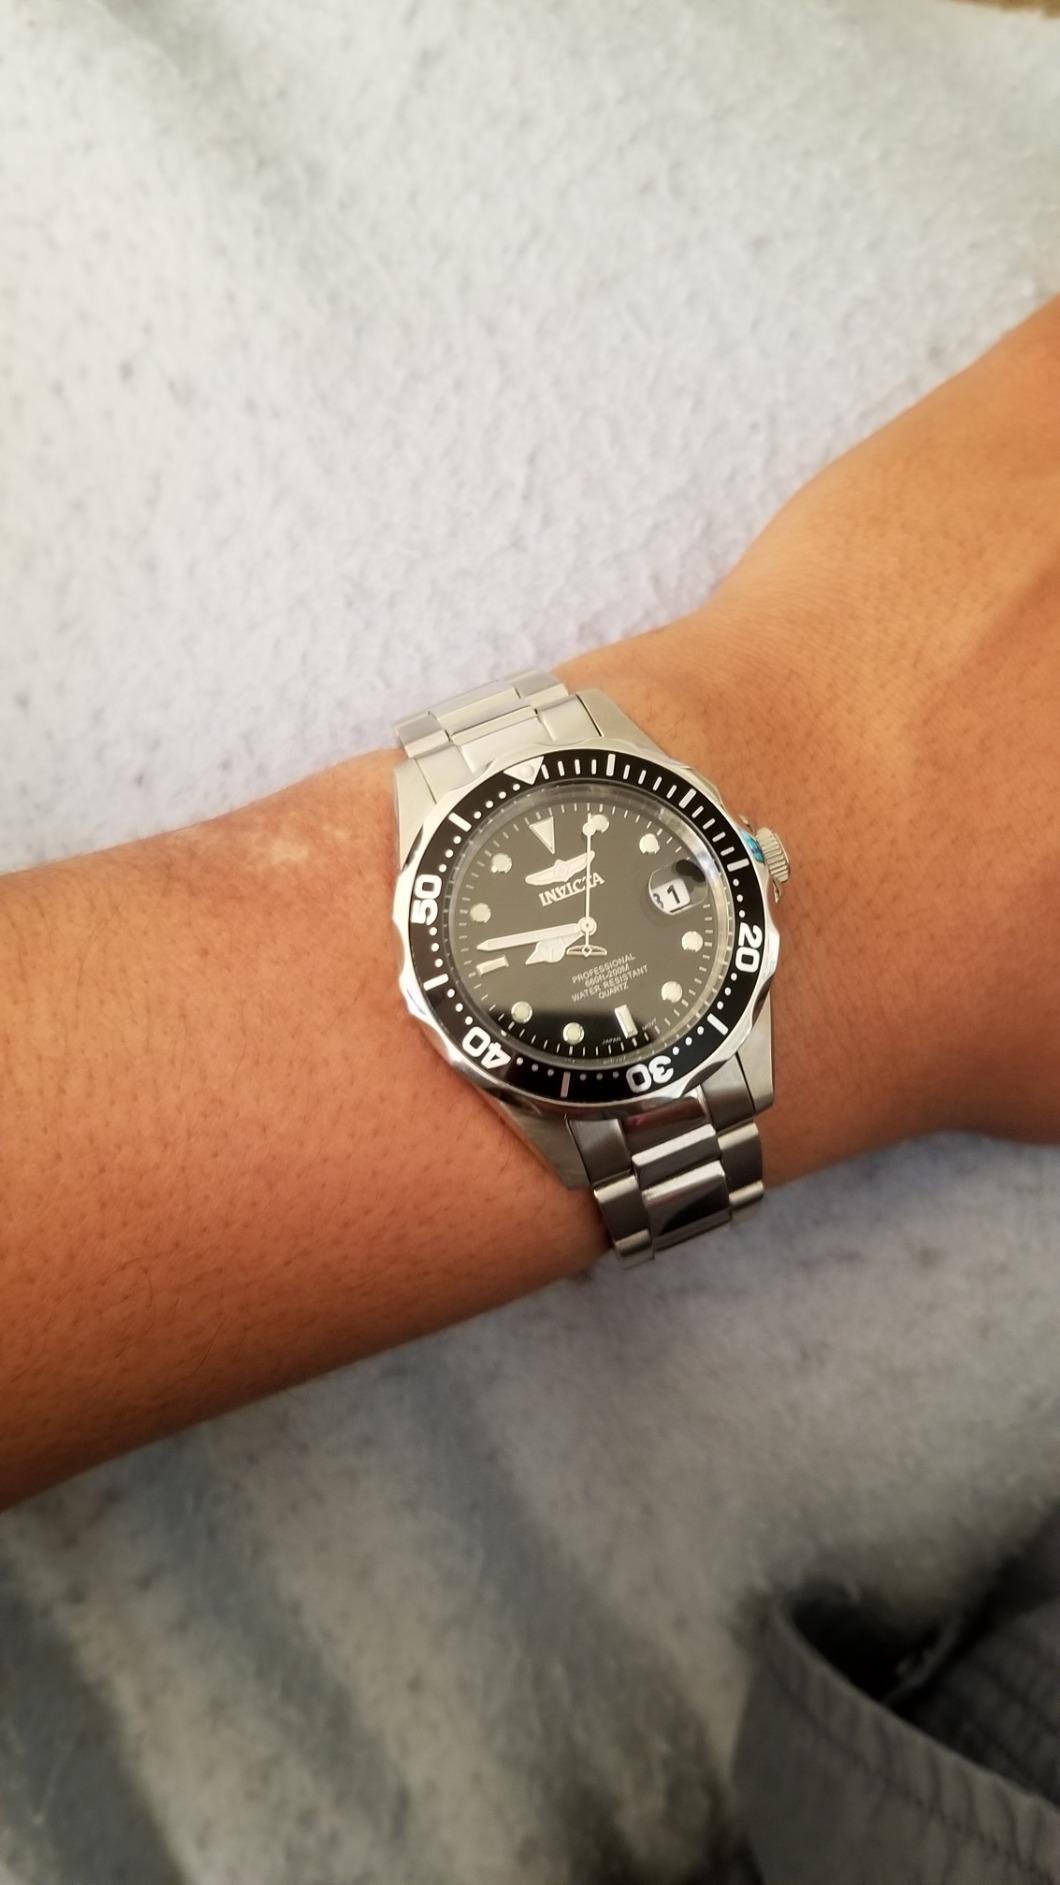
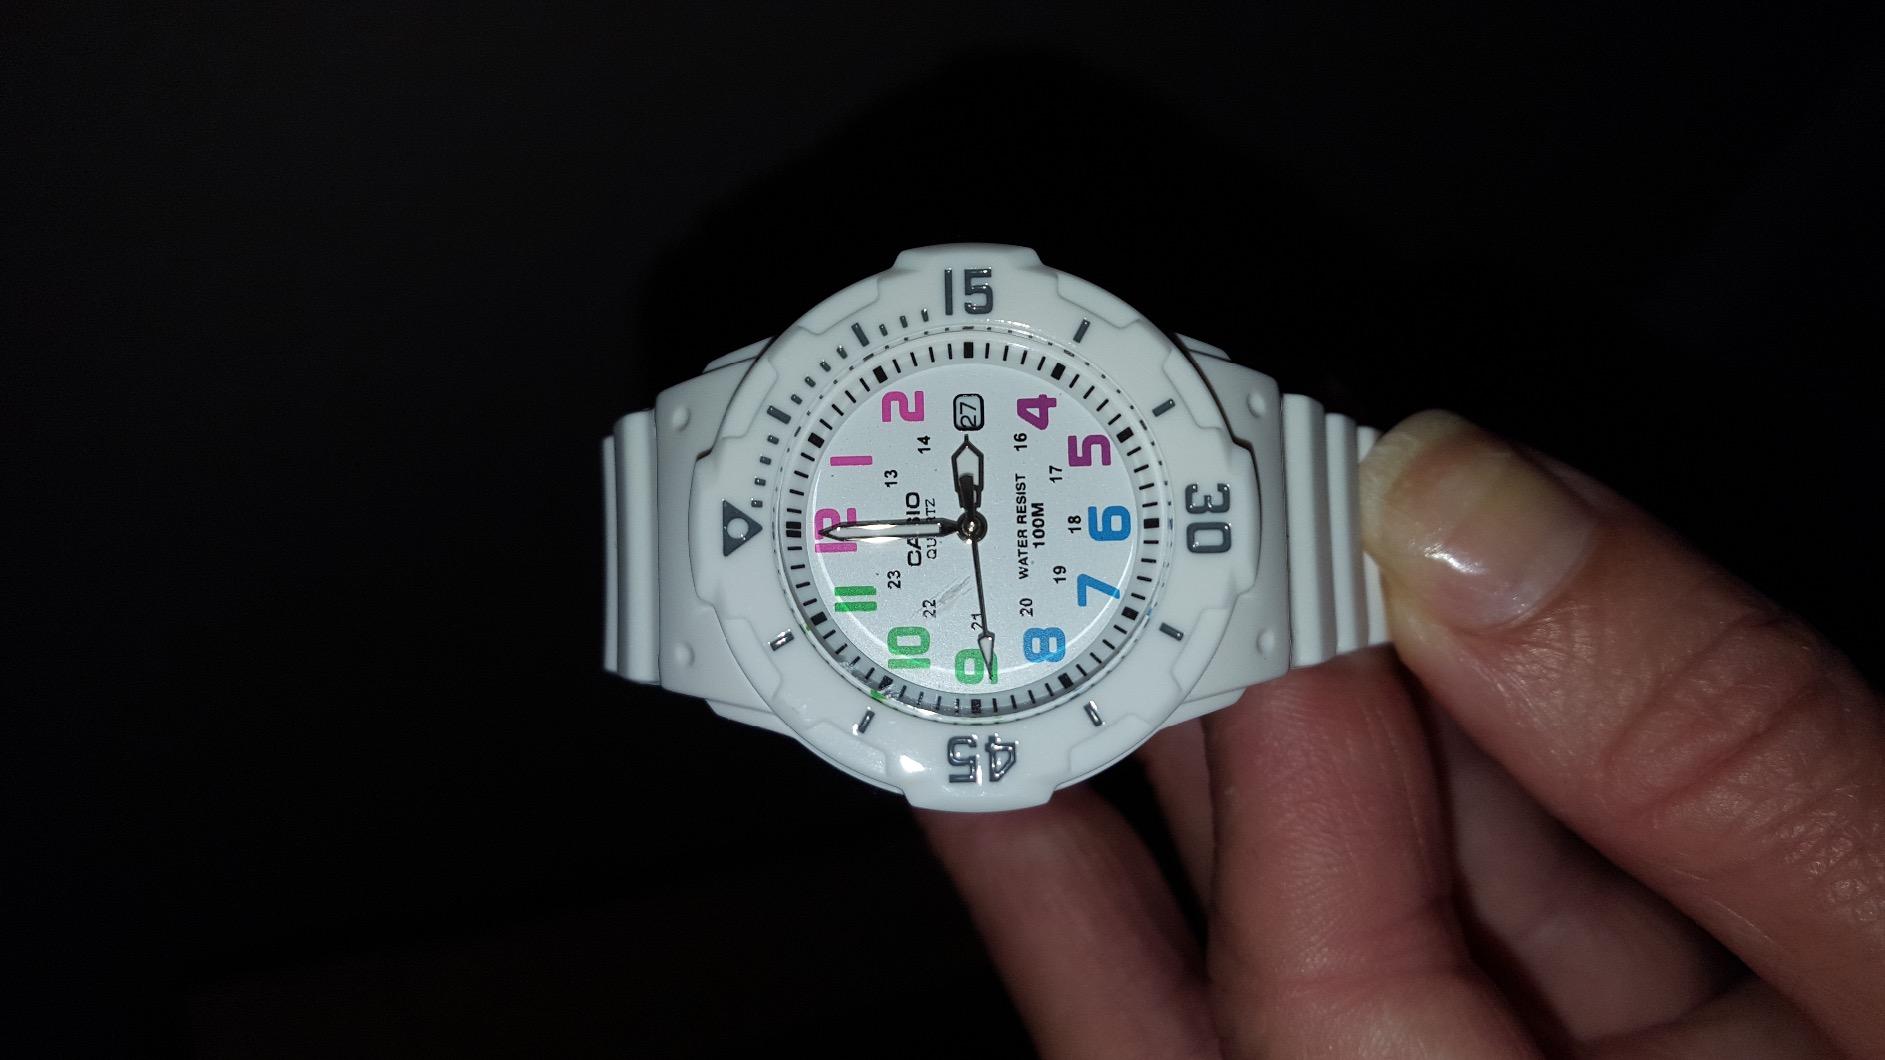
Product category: accessories_watch
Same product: no